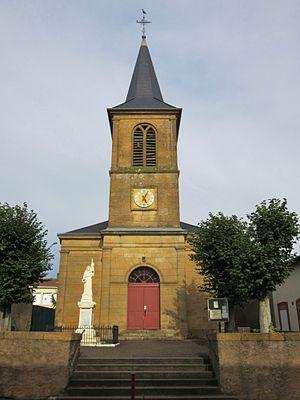
Doncourt-lès-Conflans est une commune française située dans le département de Meurthe-et-Moselle en région Grand Est.